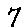
Label: 7